Junior Campbell

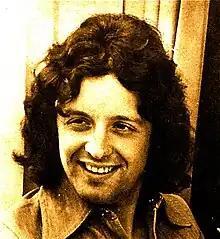
1970's Deram Records promo pic during solo recording career

Campbell then went on to study orchestration and composition with Eric Gilder and Max Saunders at the Royal College of Music and became an arranger and record producer for many artists as diverse as Miller Anderson, ("Bright City", 1971), Matthews Southern Comfort, Barry Ryan, The Tremeloes, Freddie Starr and Barbara Dickson, arranging and producing her first hit single and album, "Answer Me". He also arranged and conducted Dickson's performances in her first-season run on the BBC Television series "The Two Ronnies" in 1976.